Bad Nenndorf interrogation centre

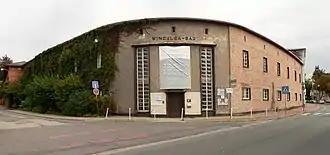
The Winckler-Bath in Bad Nenndorf (photographed 2012) in which the No. 74 interrogation centre was established

The Bad Nenndorf interrogation centre was a British Combined Services Detailed Interrogation Centre (CSDIC) located within the Winckler-Bath complex and adjacent buildings, in the West German town of Bad Nenndorf, district of Schaumburg, Lower Saxony. This was located in the British Occupation zone in Germany. The interrogation centre operated from June 1945 to July 1947. Allegations of mistreatment of detainees by British troops resulted in a police investigation, a public controversy in both Britain and Germany, and the eventual closure of the interrogation centre. Four of the centre's officers were brought before courts martial in 1948; one of the four was convicted on charges of neglect, and dismissed from service.